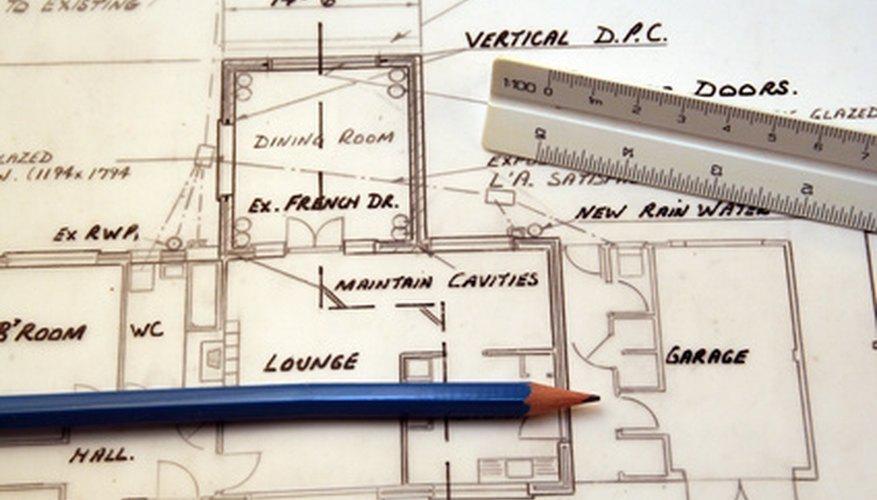
draw a floor plan of the outlets .
Relation: Action